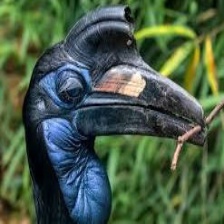
Species: ABYSSINIAN GROUND HORNBILL
Scientific name: BUCORVUS ABYSSINICUS
ImageNet parent category: hornbill